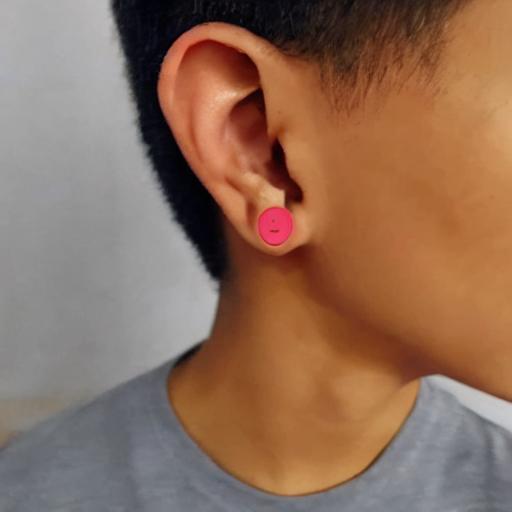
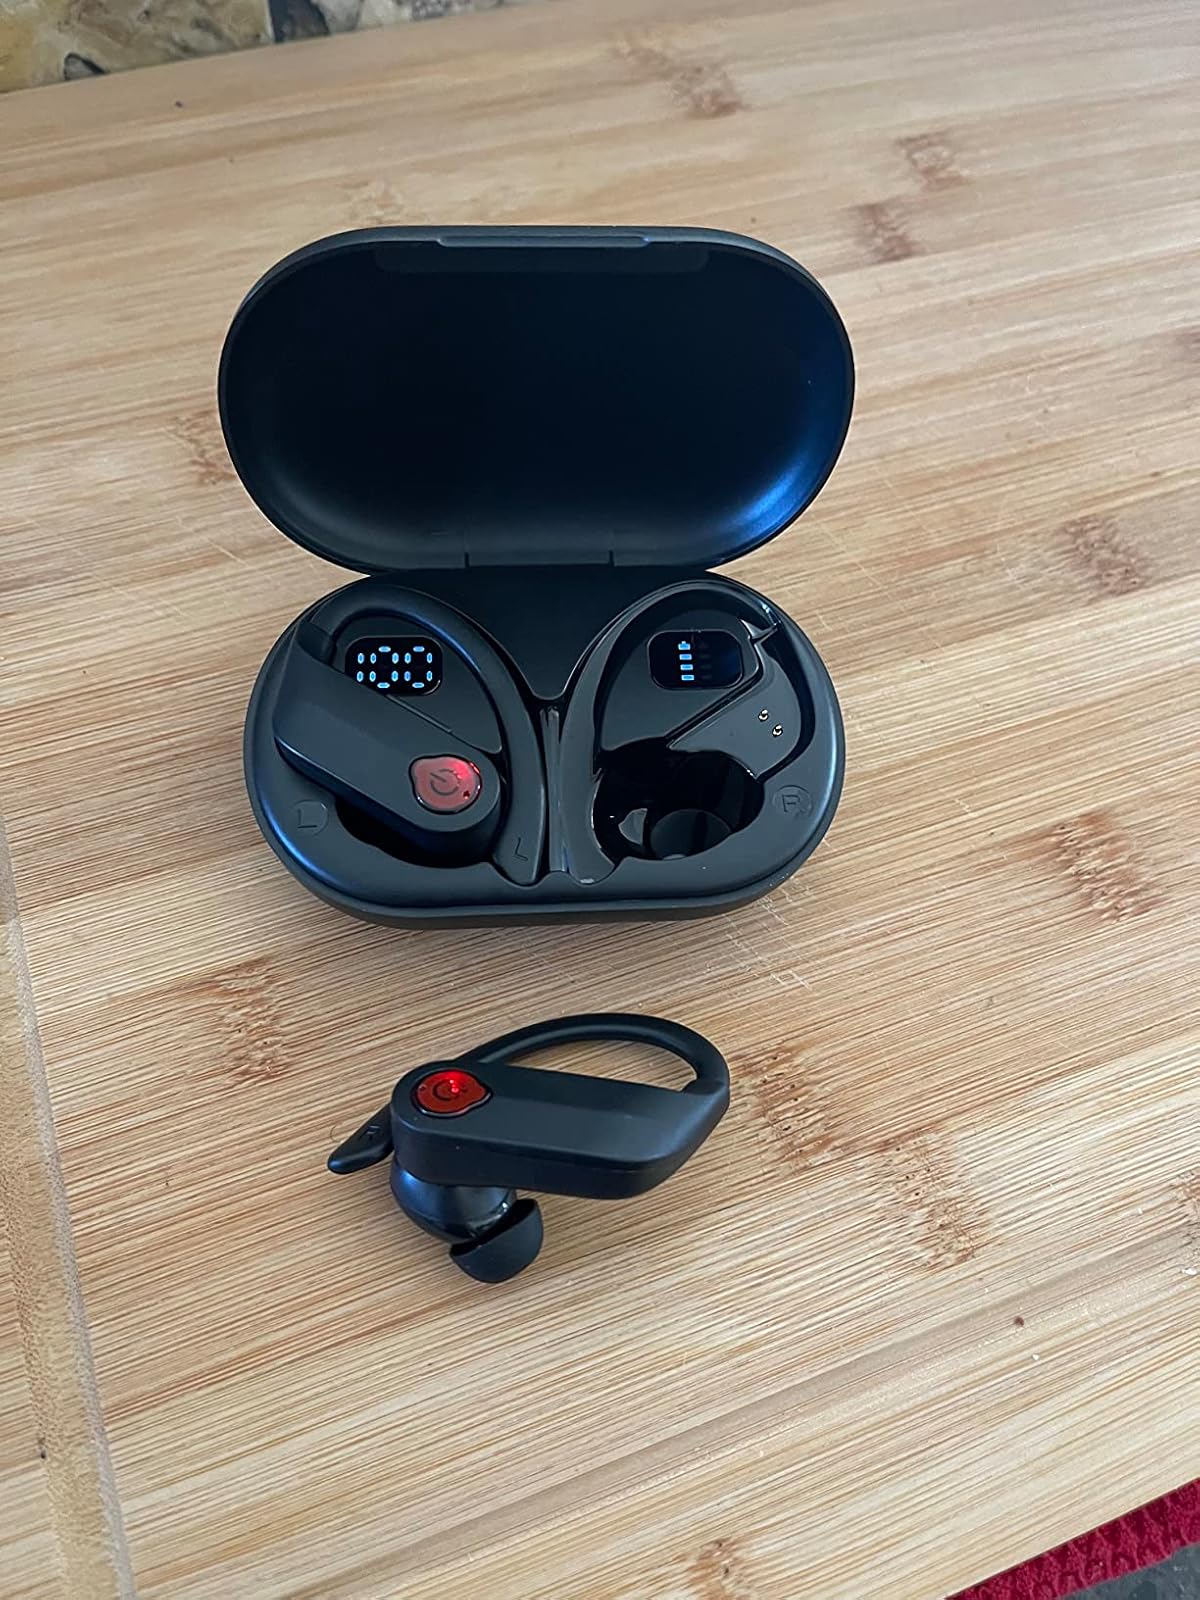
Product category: earbuds
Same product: no